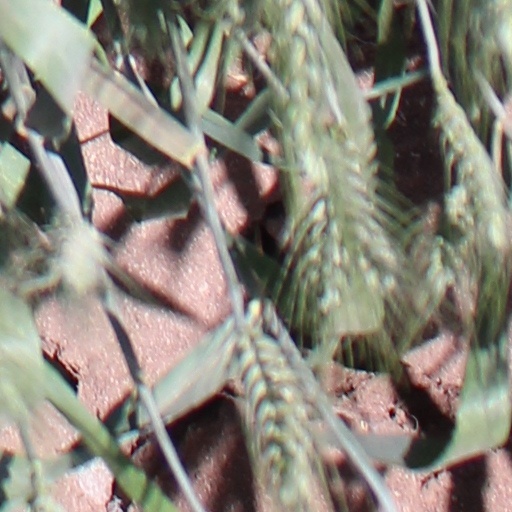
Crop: wheat